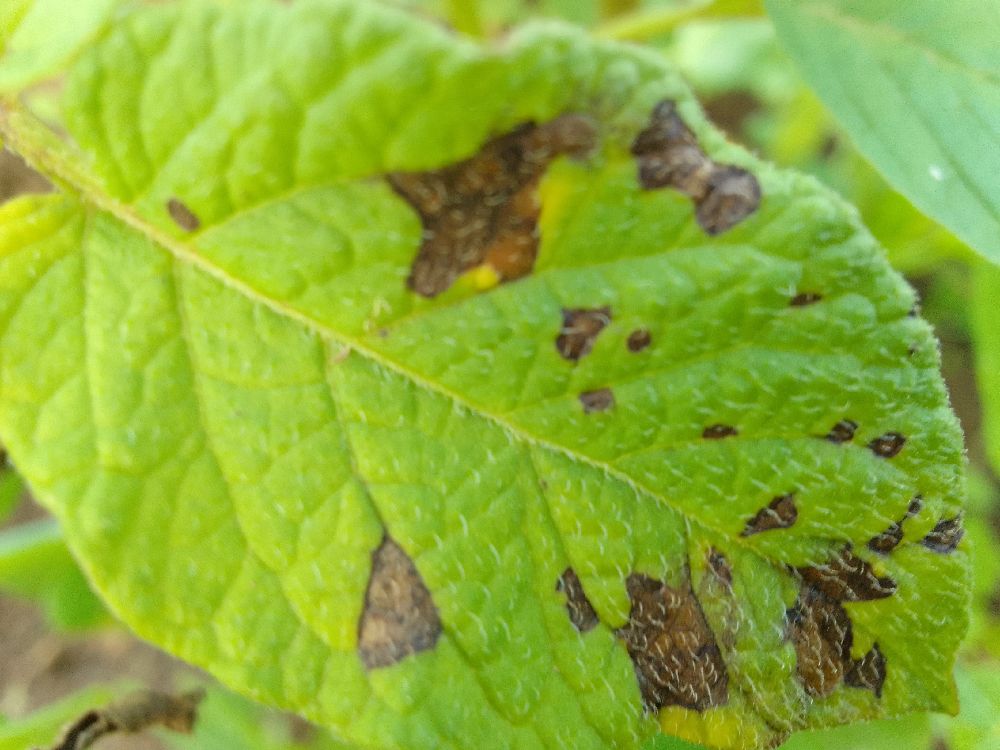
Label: Early blight